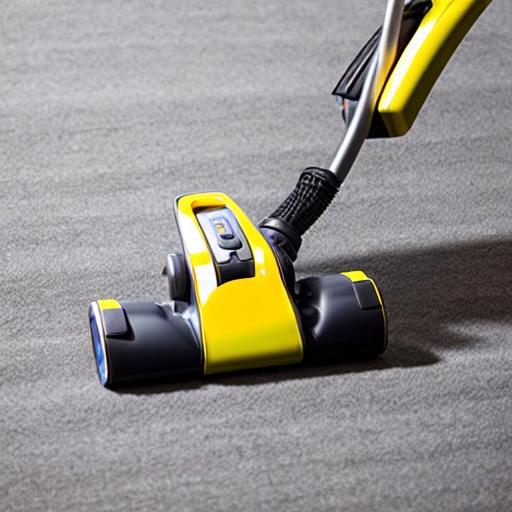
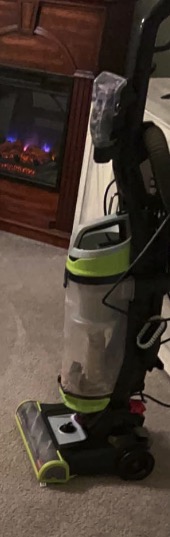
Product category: items_vacuum
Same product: no